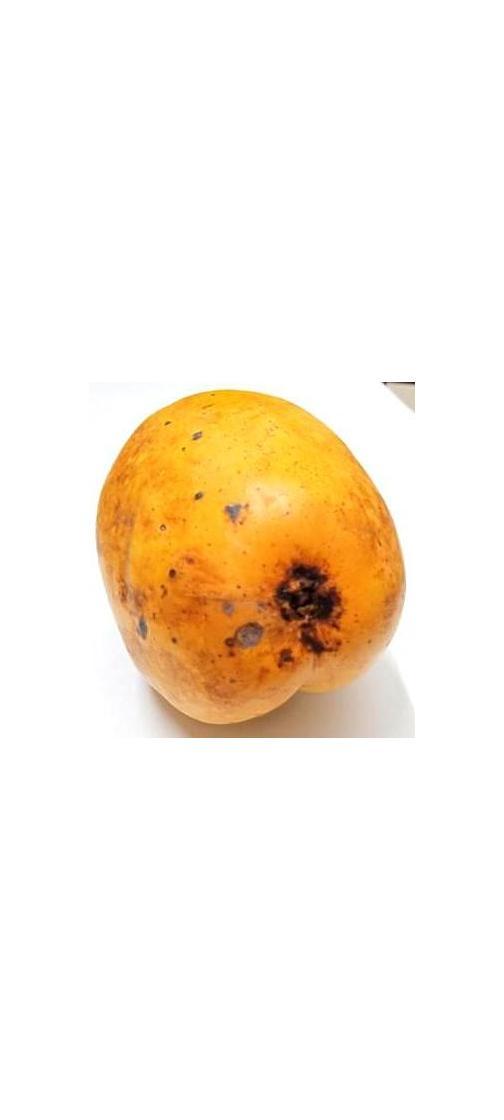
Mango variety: Bari-11